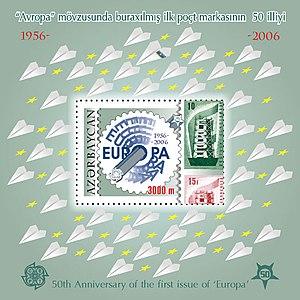
L'émission EUROPA est une émission conjointe annuelle de timbres-poste sur une même illustration ou un même thème par les administrations postales membres des Communautés européennes, de la Conférence européenne des administrations des postes et télécommunications, puis de l'association PostEurop depuis 1993.